Desi Relaford

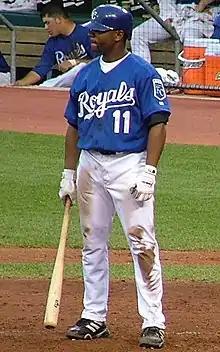
Relaford with the Kansas City Royals in 2004

Desmond Lamont "Desi" Relaford (born September 16, 1973) is an American former professional baseball infielder and current manager of the Danville Otterbots. He played in Major League Baseball for the Texas Rangers, Colorado Rockies, Kansas City Royals, Seattle Mariners, New York Mets, San Diego Padres and Philadelphia Phillies.